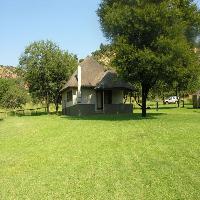
Weather: sun or clear